Prone position

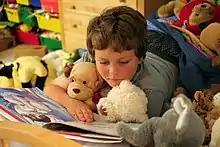
A child reading a book in prone position

Prone position is a body position in which the person lies flat with the chest down and the back up. In anatomical terms of location, the dorsal side is up, and the ventral side is down. The supine position is the 180° contrast.